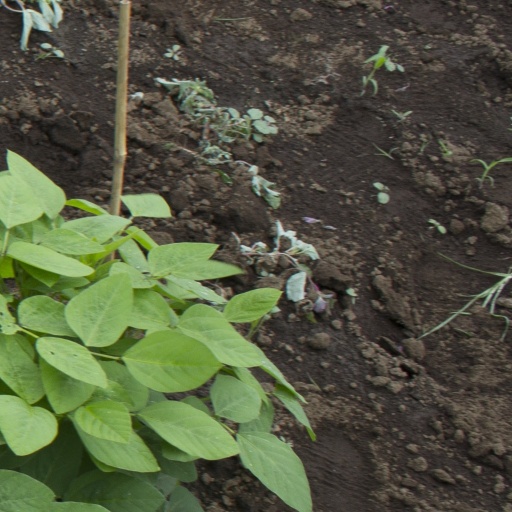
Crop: soybean